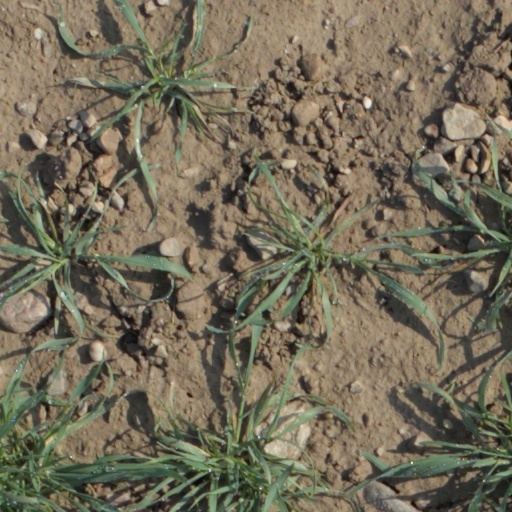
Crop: wheat